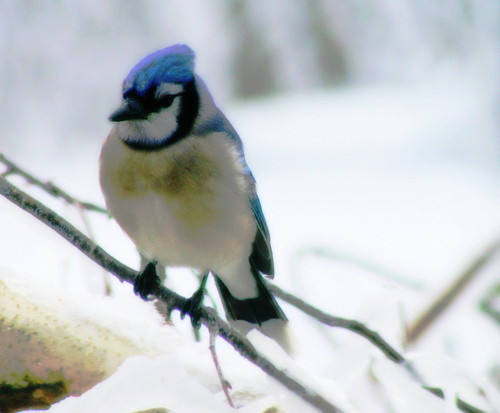
the bird has a tuft of blue feathers on the head and a black beak.
a small sized bird that has tones of blue on the head and wings with a short pointed bill
this is a bird with a white belly and a blue crown with a black beak.
this small bird has a black short bill and a bright blue crown and a plump white belly.
its a normal sized bird with a blue and white head and black beak.
a blue headed bird with a white belly and a ring of black around its neck
this bird is white with blue and has a very short beak.
the under tail is white on the bird connected to the green tail
this particular bird has a belly that is white with patches of yellow and black on the breasts
this bird has wings that are blue and has a white belly
Species: Blue Jay